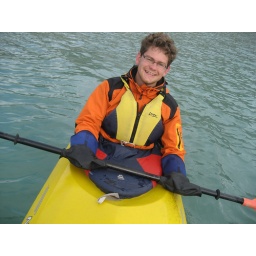
Orange boy in yellow kayak